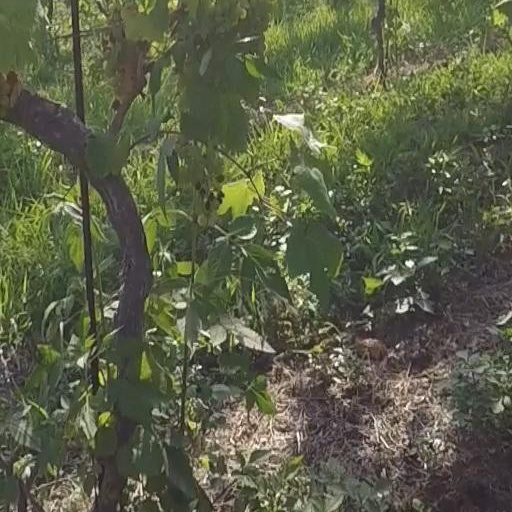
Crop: grape